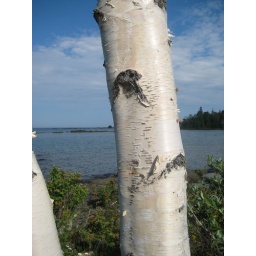
Day 2 - Birch tree by the lake on the side of the Ontario highway